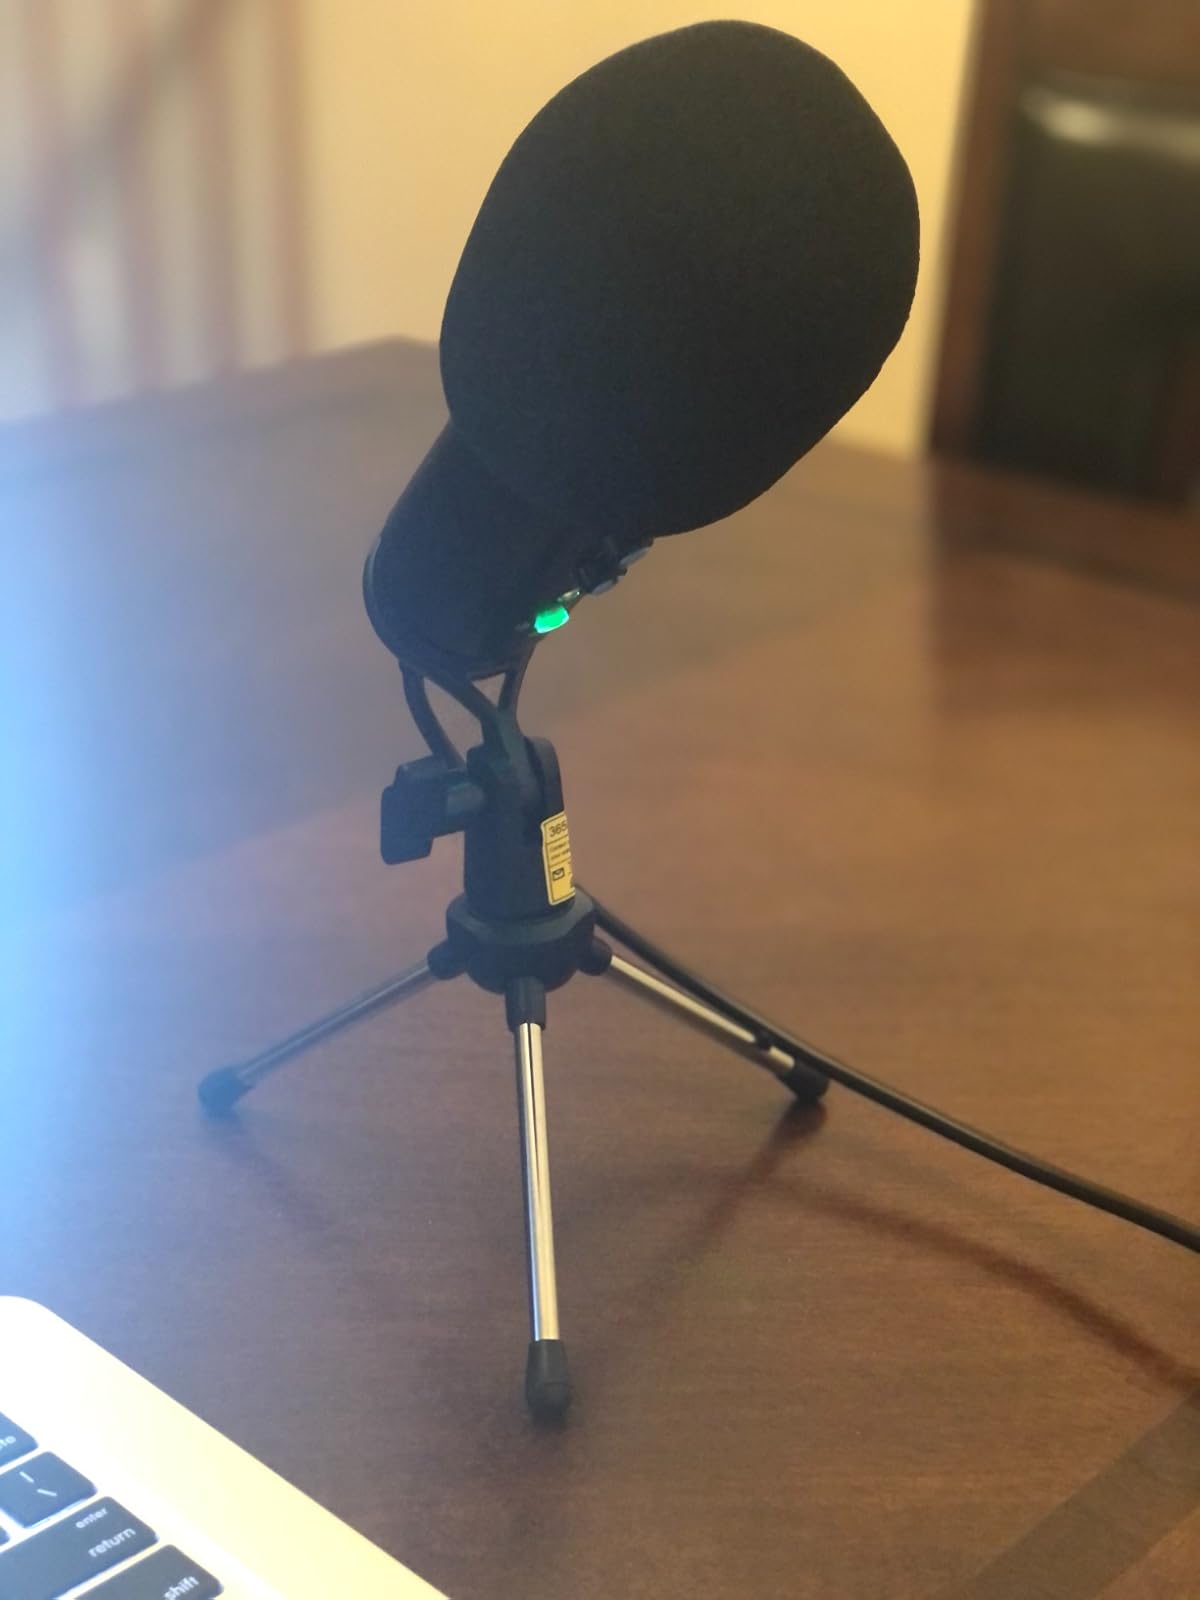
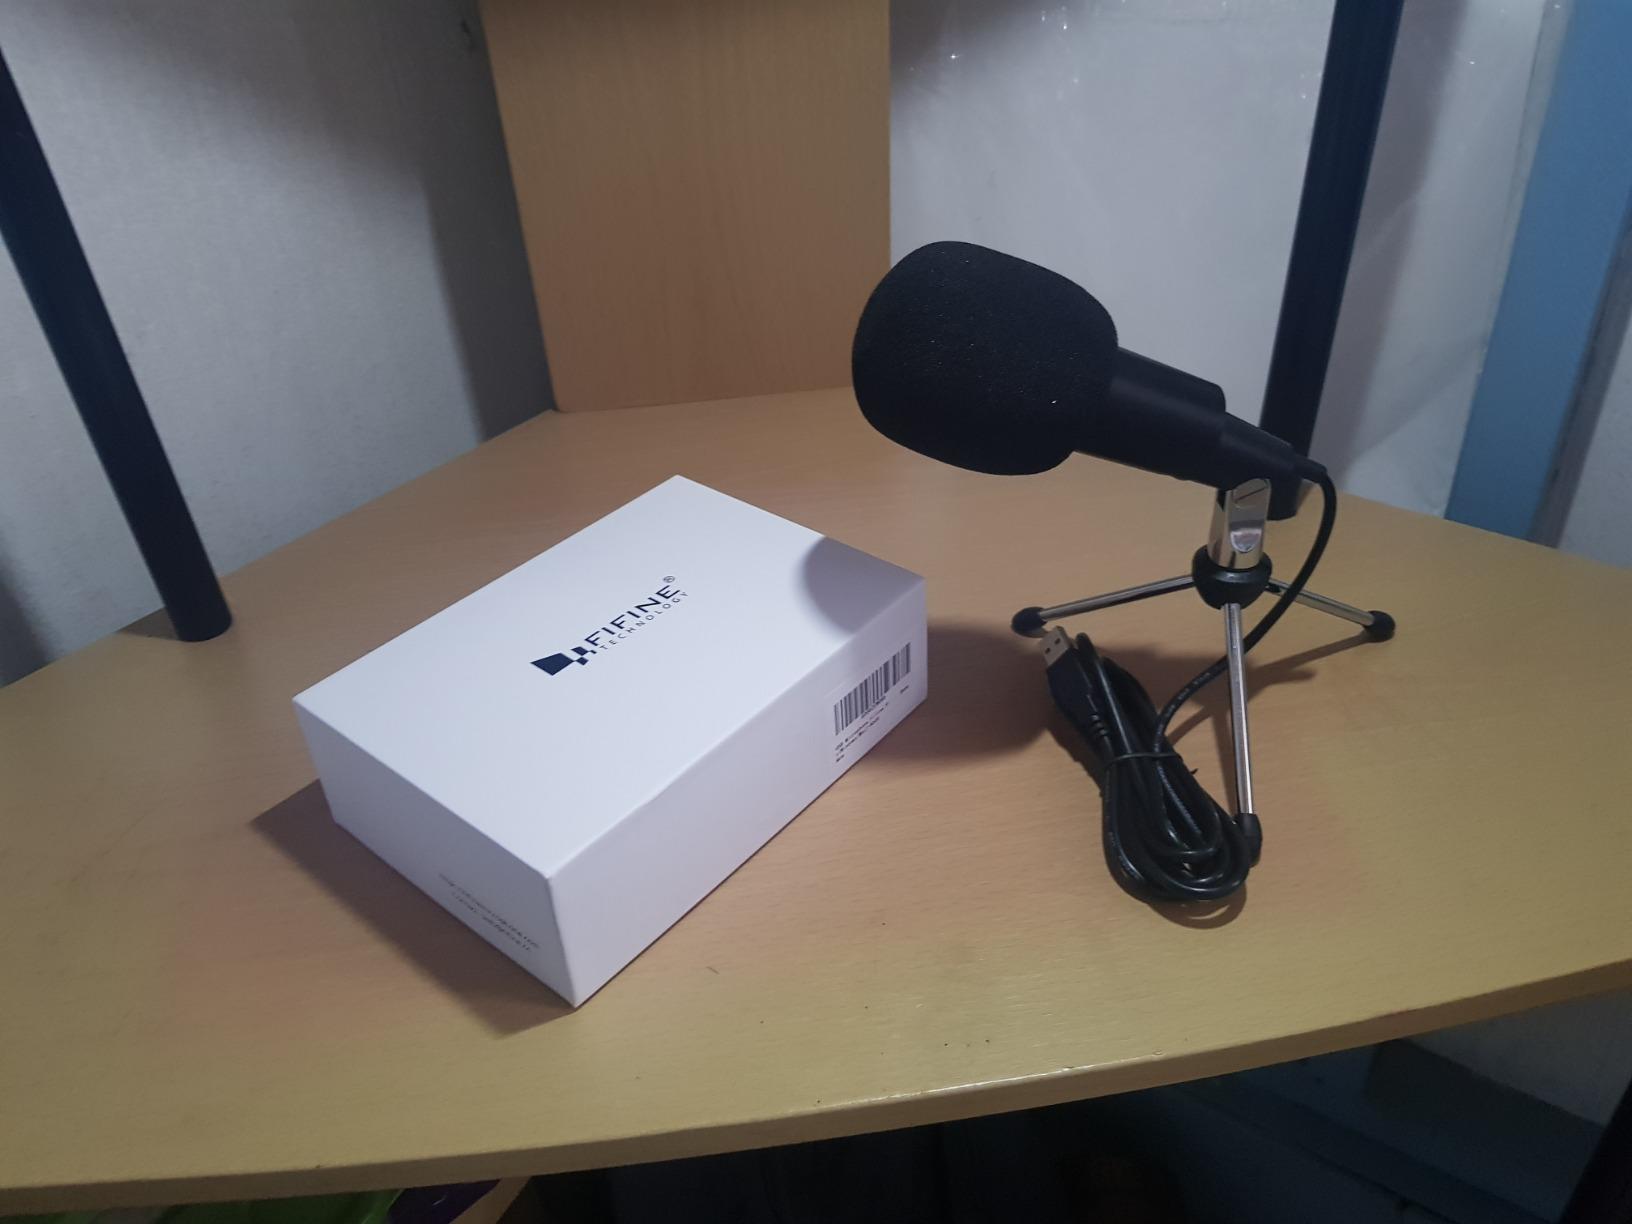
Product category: microphone
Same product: no